Fredrik André Bjørkan

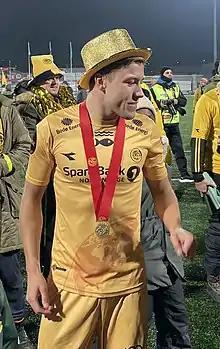
Bjørkan in 2021

Fredrik André Bjørkan (born 21 August 1998) is a Norwegian professional footballer who plays as a left-back for Eliteserien club Bodø/Glimt and the Norway national team.